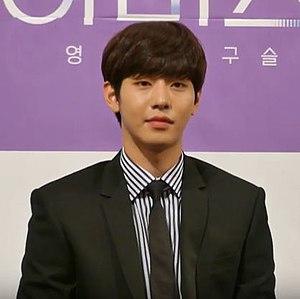
Ahn Hyo-seop est un acteur et chanteur sud-coréen, né le 17 avril 1995 à Séoul Il fait partie du groupe One o One créé par Starhaus Entertainment.
Abyss ou Contre toute apparence au Québec est une série télévisée fantastique sud-coréenne en seize épisodes d'environ 65 minutes, créée par le studio Dragon et diffusée entre le 6 mai et 25 juin 2019 sur le réseau TVN.